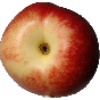
Label: nectarine